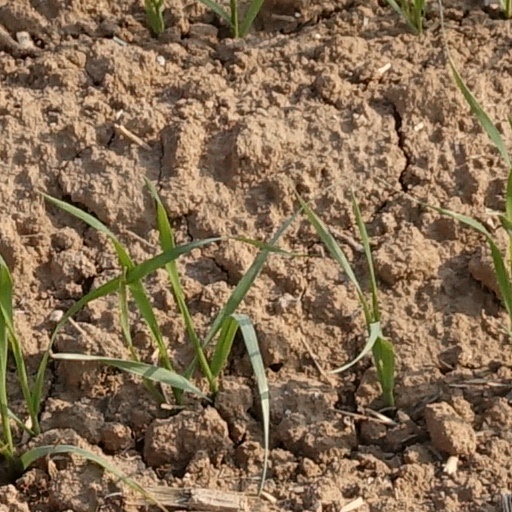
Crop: wheat